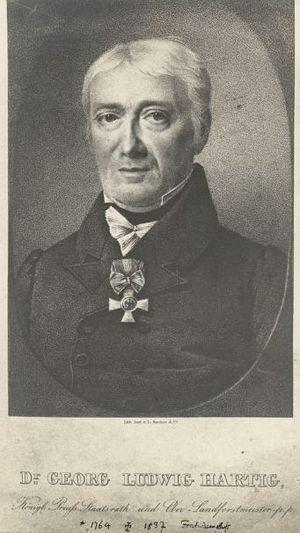
Georg Ludwig Hartig est un agronome allemand réputé pour ses travaux de sylviculture.